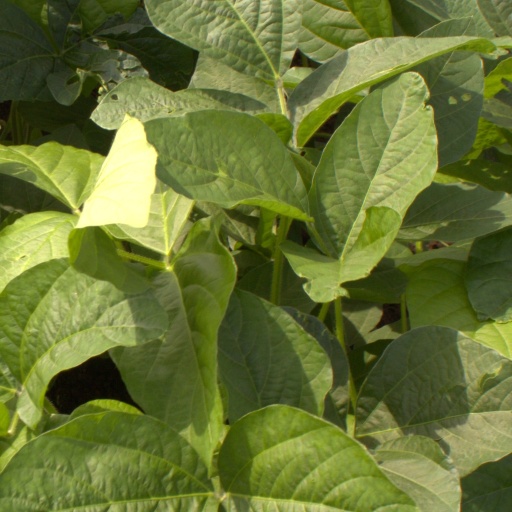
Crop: soybean